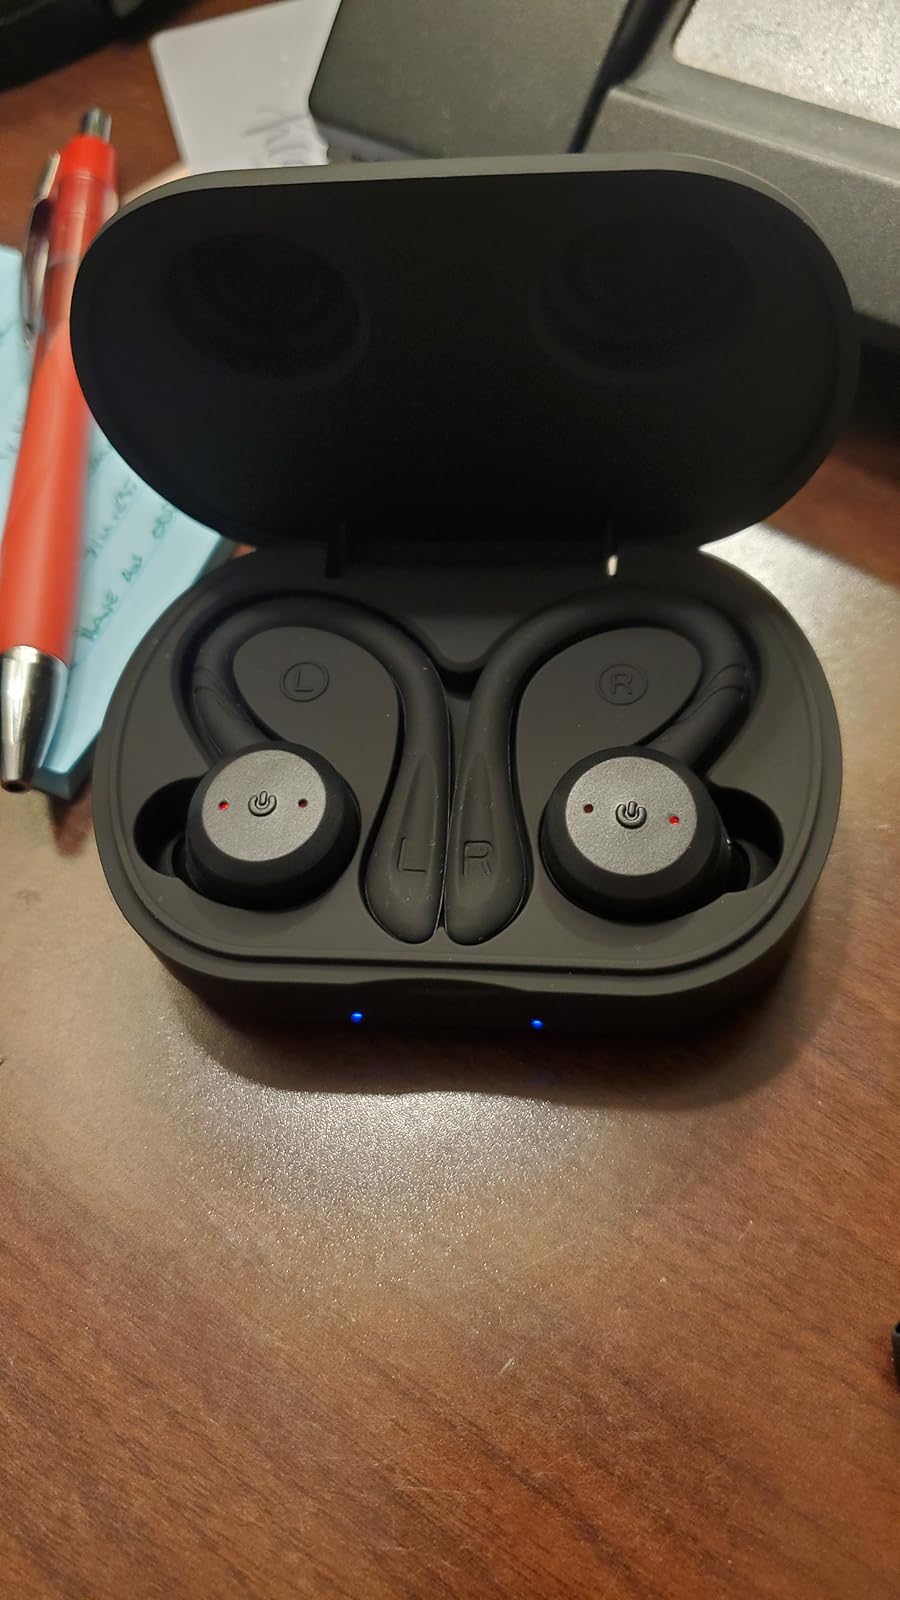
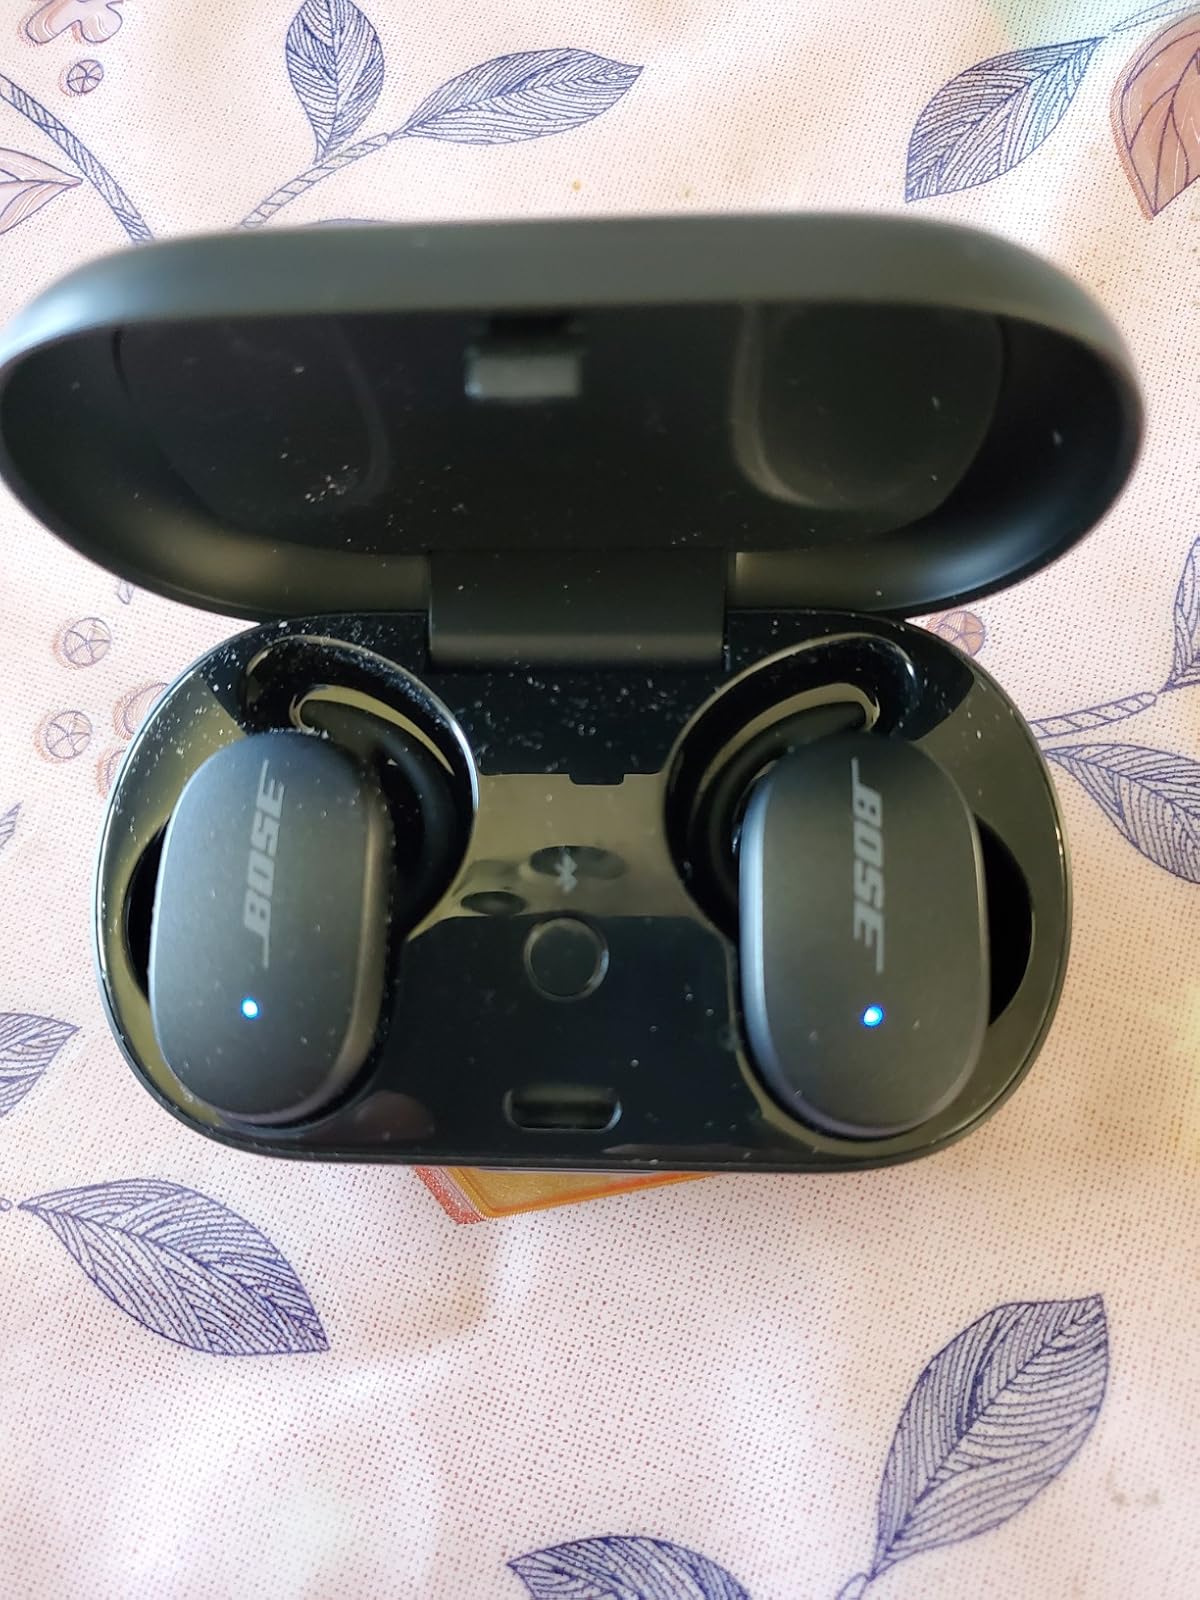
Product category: earbuds
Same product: no